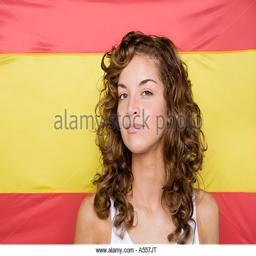
woman with a spanish flag